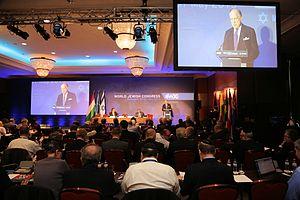
Ronald S. Lauder, président du Congrès juif mondial, s'addresse à la 14ème Assemblée plénière du CJM à Budapest, 7 mai 2013